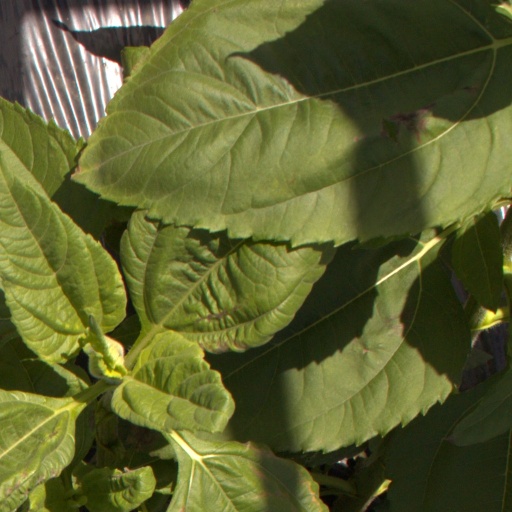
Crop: Jerusalem artichoke